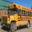
Label: bus